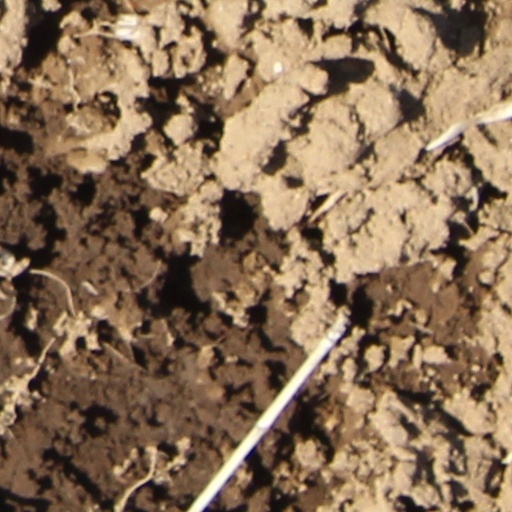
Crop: wheat